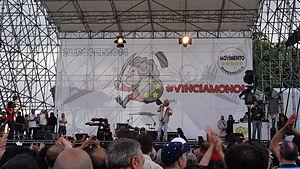
Giuseppe Grillo, dit Beppe Grillo [ˈbɛppe ˈɡrillo], né le 21 juillet 1948 à Gênes, est un humoriste, acteur, blogueur et militant politique italien.